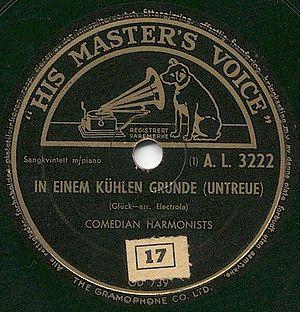
Les Comedian Harmonists formaient un sextuor vocal allemand, actif entre 1928 et 1935. Pendant l'entre-deux-guerres, l'ensemble était renommé dans toute l'Europe. Les Comedian Harmonists se sont séparés avant leur « interdiction de se produire en public » par la Reichskulturkammer, trois de leurs membres étant Juifs. Ils ont donné leur dernier concert allemand à Munich le 25 mars 1934, pour se produire à l'étranger, et effectuer leur dernier enregistrement début 1935.